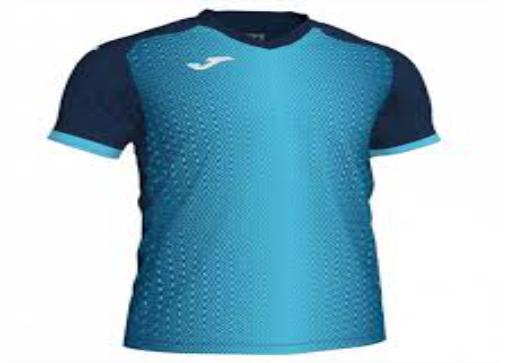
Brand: Joma-1
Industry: Clothes